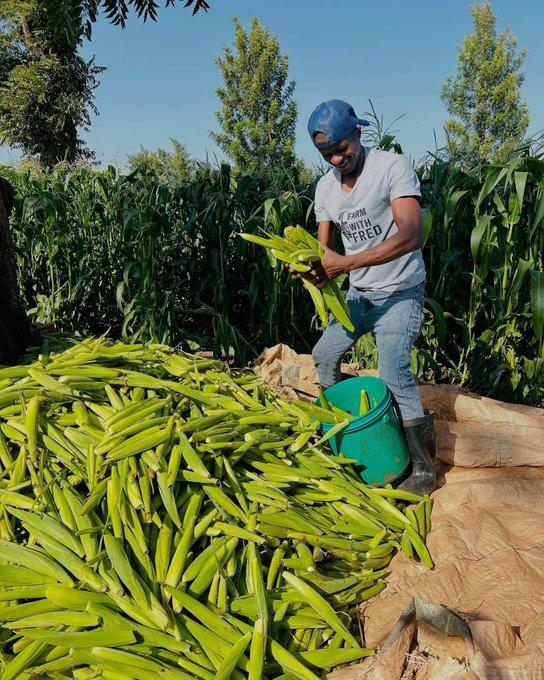
Mkulima ambaye ametoka kukusanya mavuno kutoka shambani na kuyaweka katika eneo moja kwa lengo la kuhifadhi mazao hayo, kwa lengo la kusafrisha kutoka eneo moja kwenda eneo lingine kwa dhumuni kuu la kibiashara.